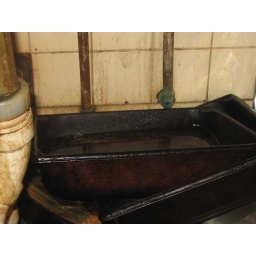
pan collecting drip from kitchen sink in unit 2